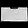
Label: Bag